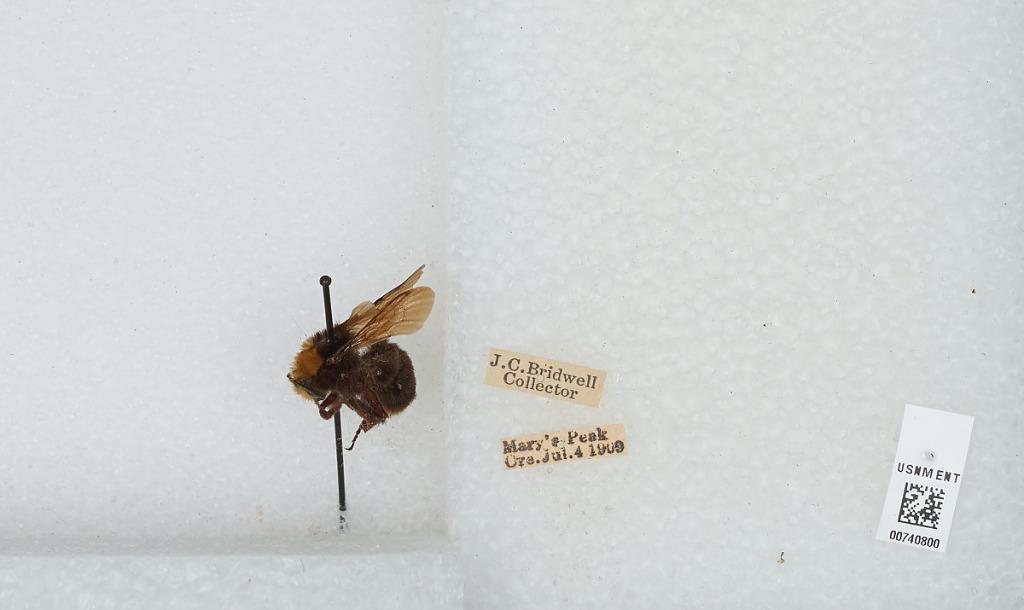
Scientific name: Bombus (Pyrobombus) vosnesenskii Radoszkowski
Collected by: J. Bridwell
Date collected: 1909-7-4
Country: United States
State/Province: Oregon
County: Benton
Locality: Marys Peak
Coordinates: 44.5044, -123.552